Stars on Earth

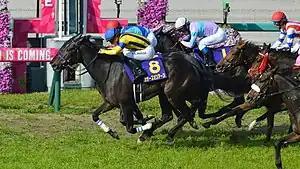
Stars on Earth winning the Oka Sho

On her first appearance as a three-year-old Stars On Earth started the 3.3/1 favourite when she was stepped up in class to contest the grade 3 Fairy Stakes over 1600 metres at Nakayama Racecourse on 10 January but despite producing a strong late run along the inside rail she was beaten a neck into second place by Lilac. In the Grade 3 Daily Hai Queen Cup at over the same distance Tokyo a month later she was again the beaten favourite, going down by a neck to Presage Lift after briefly taking the lead in the last 200 metres. Her trainer Mizuki Takayanagi felt that the filly's defeats were at least partly due to her tendency to hang to the right and attempted to remedy the problem by equipping her with a cheek-piece and a new type of bit.